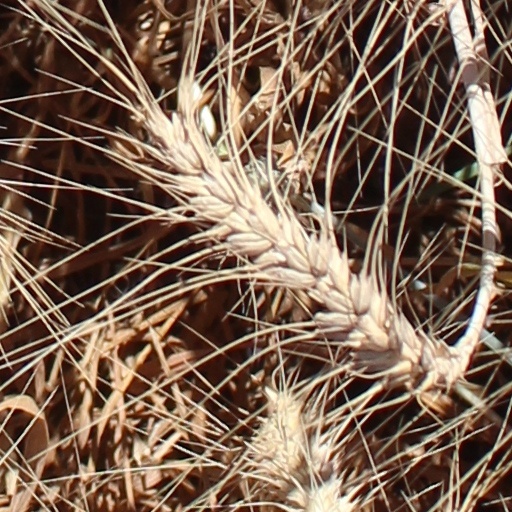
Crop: wheat